Beltline, Calgary

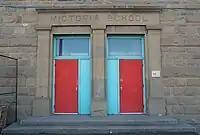
Victoria School is designated an historic site

Two public schools are located in Beltline, the Connaught Community School and the Victoria Community School. Western Canada High School is located along the 17th Avenue boundary of the community, and serves the area. One block outside Beltline is St. Mary's High School which serves most of the Roman Catholic high school students in the area